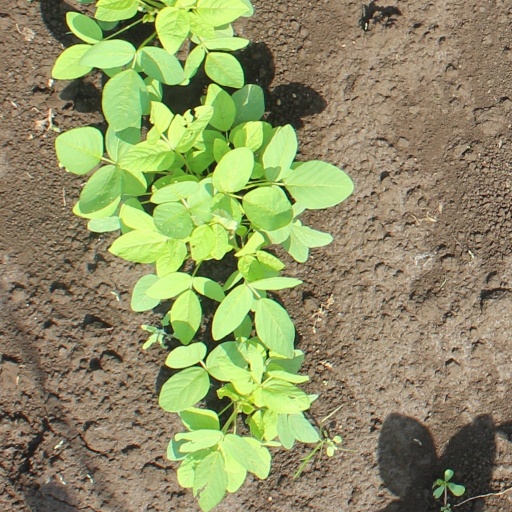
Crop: soybean